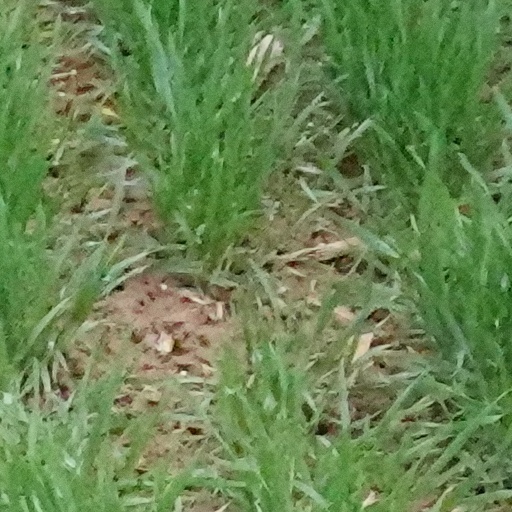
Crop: wheat